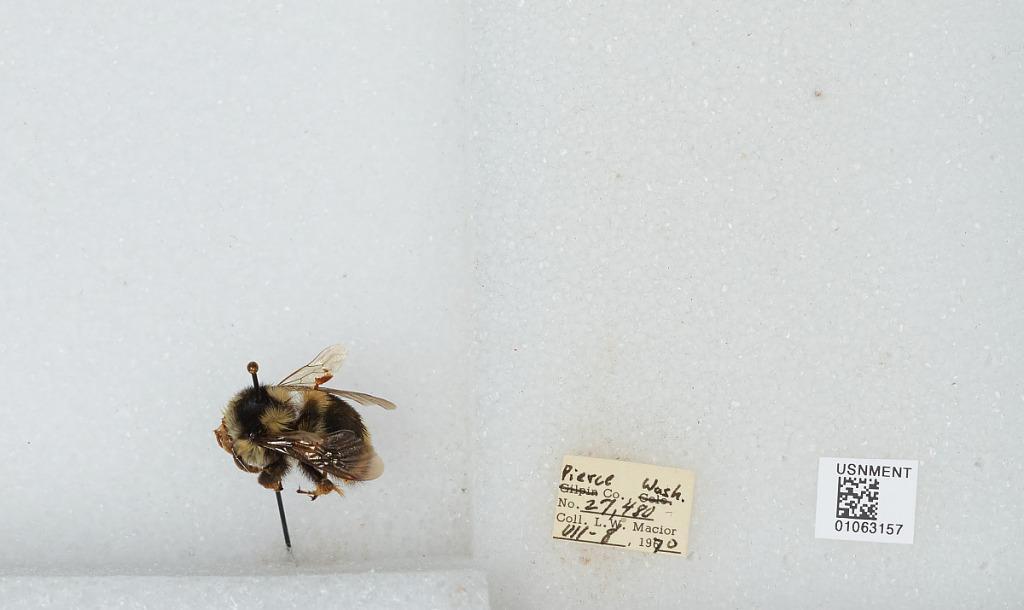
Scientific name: Bombus bifarius nearcticus
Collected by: L. Macior
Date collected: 1970-7-8
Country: United States
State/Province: Washington
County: Pierce
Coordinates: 47.05, -122.12